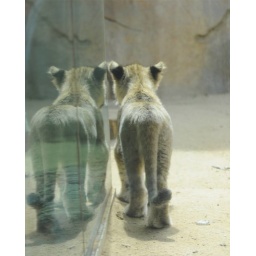
Walking against the glass window